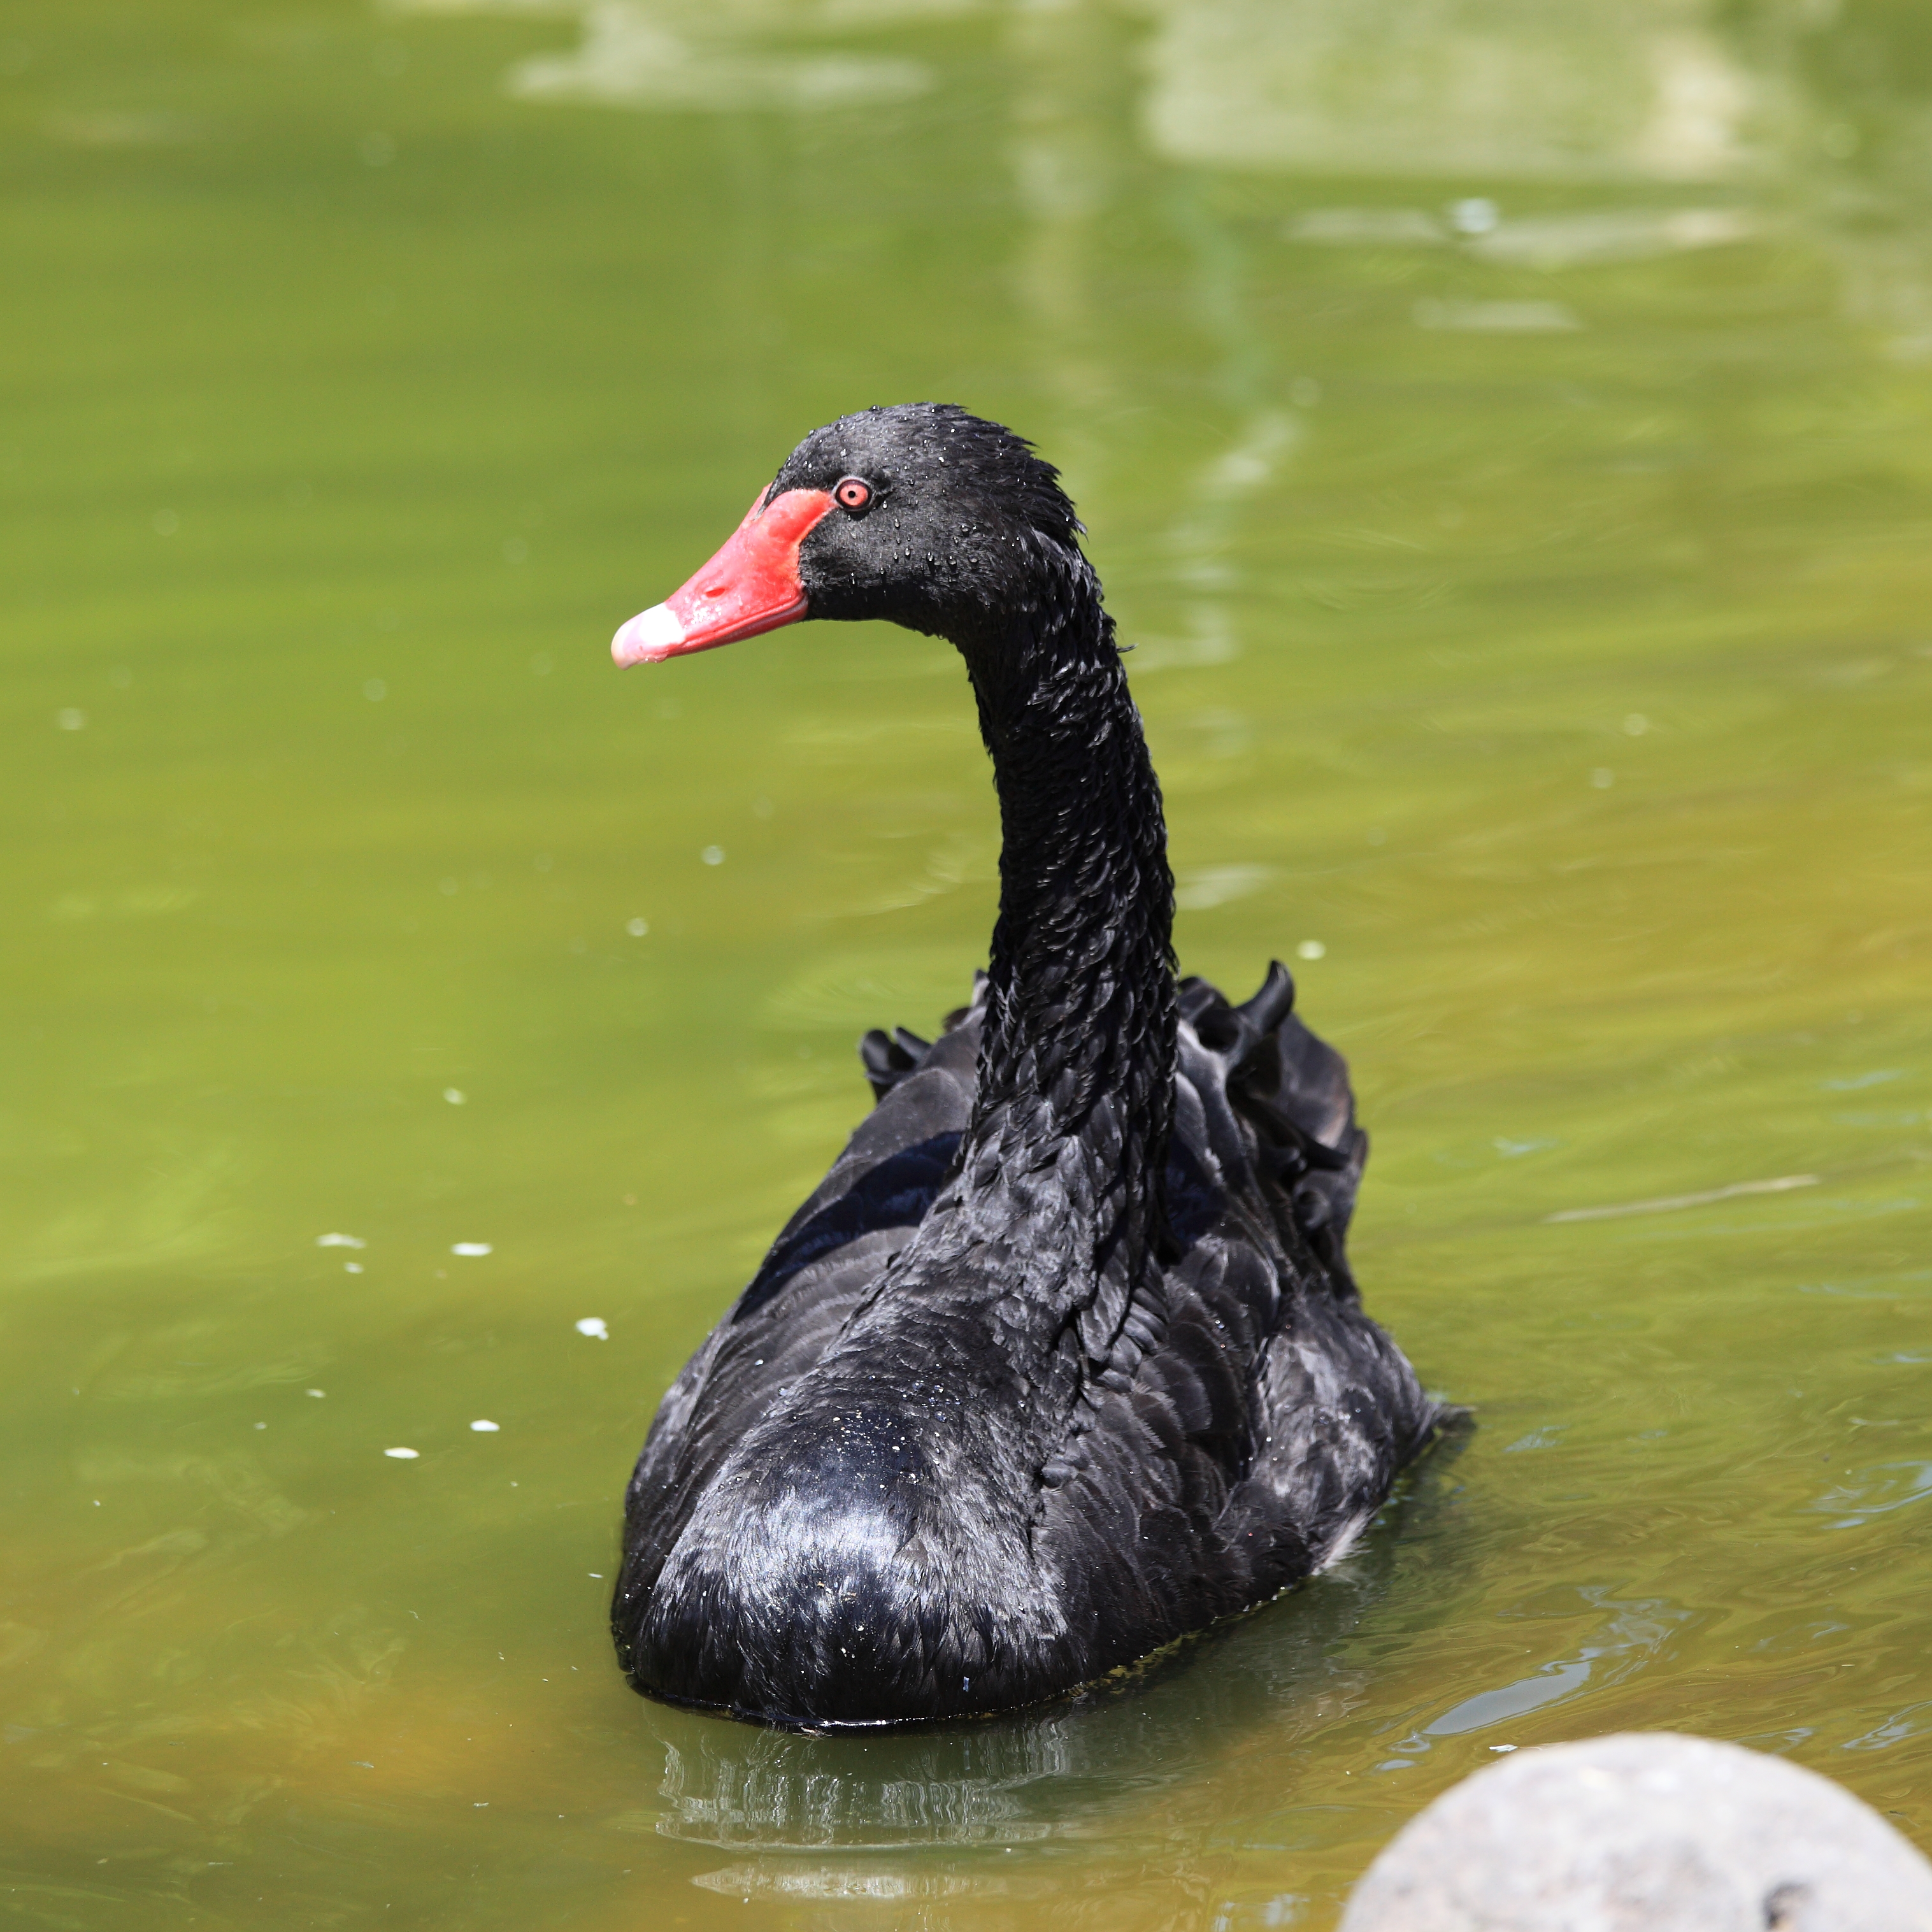
water, nature, bird, wildlife, high, beak, black, fauna, swan, duck, cygnus, vertebrate, 5d, hires, waterfowl, markii, water bird, hi, res, resolution, atratus, black swan, ducks geese and swans, seaduck